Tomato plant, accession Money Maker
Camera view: tilt-top (135 deg); turntable rotation: 0 degrees
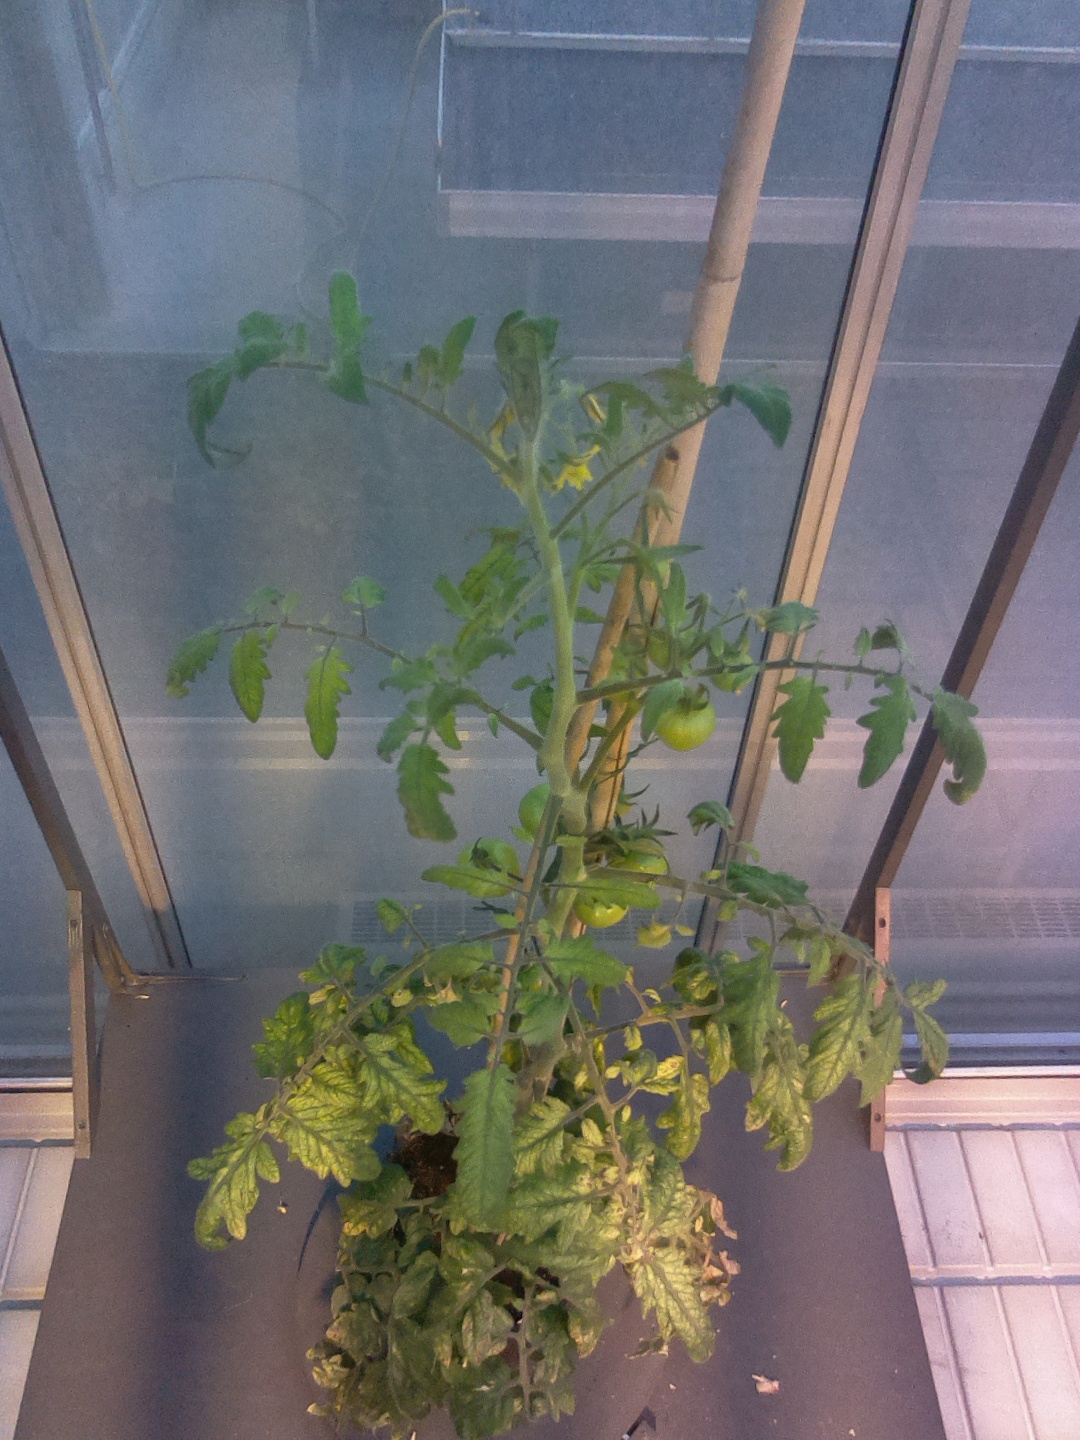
BBCH growth stage 75: 50%-60% of final fruit size